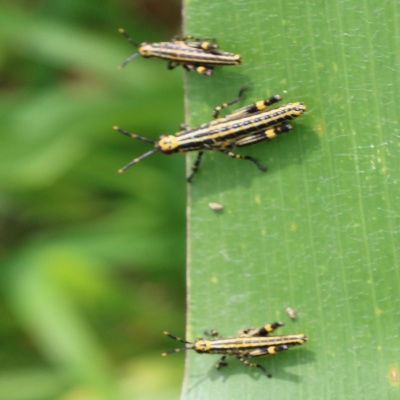
Crop: Maize
Condition: grasshoper